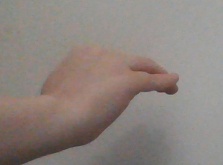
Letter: haa